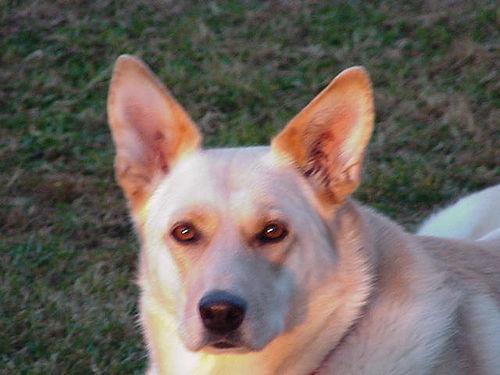
dingo